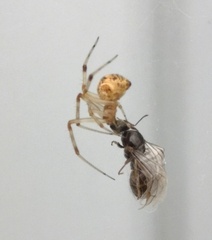
Species: Parasteatoda_tepidariorum